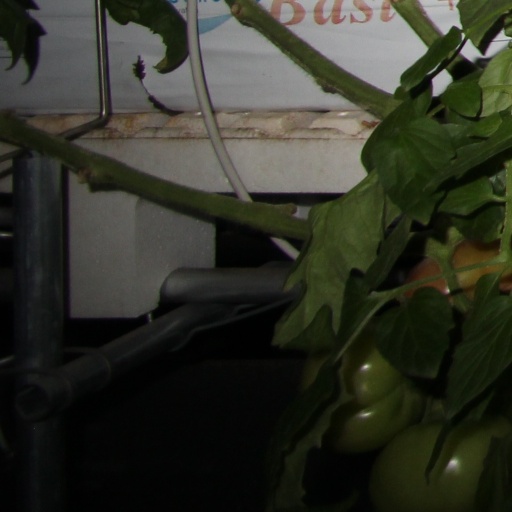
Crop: tomato